Conghua Coach Terminal station

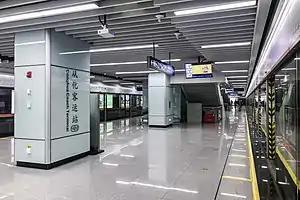
Platform

Conghua Coach Terminal station, is a station of Line 14 of the Guangzhou Metro. It opened on 28 December 2018.